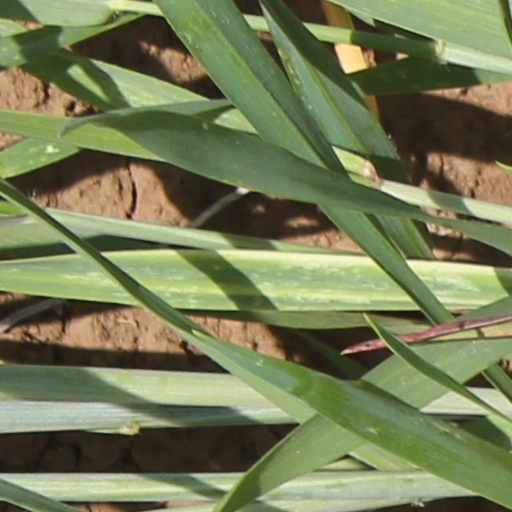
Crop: wheat